Jane Lessingham

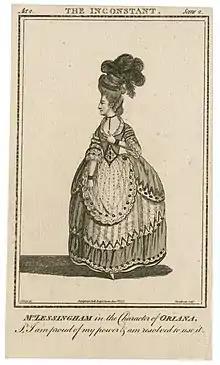
Mrs Lessingham in the character of Oriana

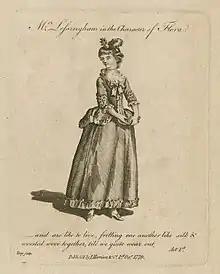
Mrs Lessingham in the character of Flora

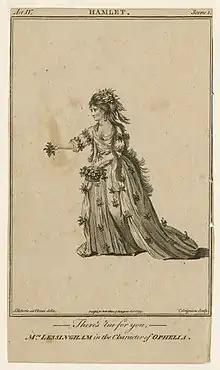
Mrs Lessingham in the character of Ophelia

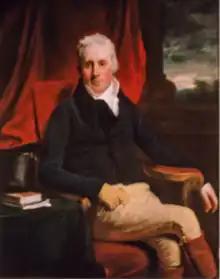
Thomas Harris

In 1753, Lessingham married naval commander John Stott at St Paul's, Covent Garden. In 1765, Stott divorced Lessingham on the grounds of adultery. At the divorce trial, witnesses attested to the fact that Lessingham had given birth to a child during the three years Stott was at sea. In his concluding remarks, the presiding judge said ‘Unmindful of [your] conjugal vow, and not having the fear of God before [your] eyes, but being instigated and seduced by the devil, [you] did commit adultery with one or more strange person… and was by such criminal conversation begot with child’. Taylor recorded that Lessingham had begun an affair with Derrick before her marriage to Stott, whilst other sources suggest it was during the marriage. At some stage, the pair lived together in Shoe Lane, Holborn, where Derrick helped to prepare Lessingham to begin a career as an actress. Taylor described Lessingham as having deserted the poet due to his poverty, leaving him heartbroken. He records one incident during which, years after their separation, Derrick went to visit Lessingham whilst she was living with Harris in Hampstead. There, he was denied entry and after insistence, was met by Lessingham who called him an ‘impudent fellow’ and threatened to call the constable if he didn't leave.